Santos Escobar

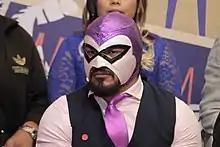
El Hijo del Fantasma at a press conference in 2018

On October 18, 2013, El Hijo del Fantasma made a surprise jump to Lucha Libre AAA Worldwide (AAA), debuting at the "Héroes Inmortales VII" event as the newest member of "El Consejo", a "rudo" stable made up of former CMLL wrestlers. In his debut, he made it to the finals of the "Copa Antonio Peña", before losing to La Parka. On December 8 at "Guerra de Titanes", Fantasma teamed with "El Consejo" stablemates Silver King and El Texano, Jr. to unsuccessfully challenge "Los Psycho Circus" (Monster Clown, Murder Clown and Psycho Clown) for the AAA World Trios Championship. On August 17, 2014, at Triplemanía XXII, El Hijo del Fantasma won a ten-way elimination match to unify the AAA Fusión and AAA Cruiserweight Championships, becoming the first AAA World Cruiserweight Champion. On September 20, 2015, Fantasma became the new leader of the "La Sociedad" stable. On March 19, 2017, El Hijo del Fantasma lost the World Cruiserweight Championship to Johnny Mundo.